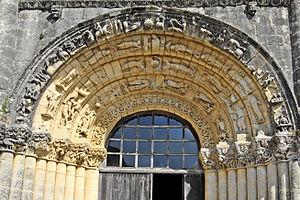
L'art roman saintongeais est une variante de l'art roman pratiquée au Moyen-Âge dans la région française de Saintonge.
L'iconographie des modillons romans décrit les modillons recensés par les nombreuses études consacrées à l'art roman ; ils sont essentiellement visibles à l'extérieur des églises de l'Arc atlantique allant du nord-ouest de l'Espagne à l'Angleterre et l'Irlande, en passant par l'Aquitaine, la région Poitou-Charentes, le Maine et la Normandie.